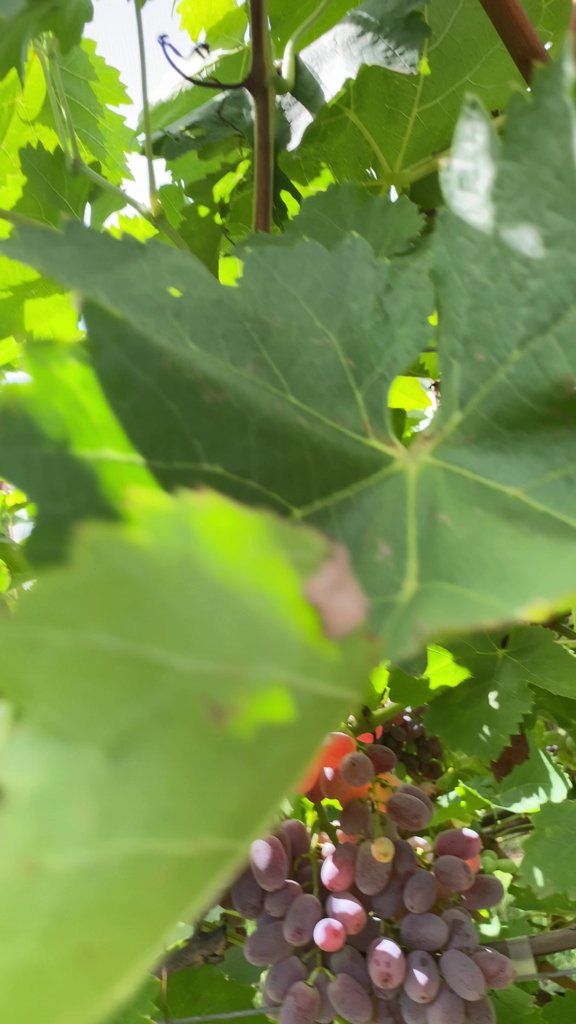
Berries visible: 70
Grape clusters: 3